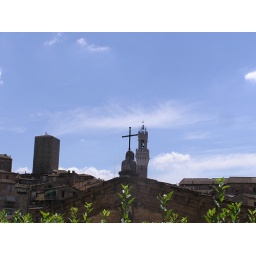
A cross on top of a church in front of the bell tower